History of television

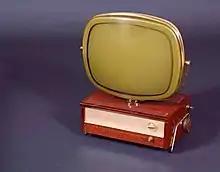
The Philco Predicta, 1958. In the collection of The Children's Museum of Indianapolis

On the other hand, in 1934, Zworykin shared some patent rights with the German licensee company Telefunken. The "image iconoscope" ("Superikonoskop" in Germany) was produced as a result of the collaboration. This tube is essentially identical to the super-Emitron. The production and commercialization of the super-Emitron and image iconoscope in Europe were not affected by the patent war between Zworykin and Farnsworth, because Dieckmann and Hell had priority in Germany for the invention of the image dissector, having submitted a patent application for their "Lichtelektrische Bildzerlegerröhre für Fernseher" ("Photoelectric Image Dissector Tube for Television") in Germany in 1925, two years before Farnsworth did the same in the United States. The image iconoscope (Superikonoskop) became the industrial standard for public broadcasting in Europe from 1936 until 1960, when it was replaced by the vidicon and plumbicon tubes. Indeed, it was the representative of the European tradition in electronic tubes competing against the American tradition represented by the image orthicon. The German company Heimann produced the Superikonoskop for the 1936 Berlin Olympic Games, later Heimann also produced and commercialized it from 1940 to 1955, finally the Dutch company Philips produced and commercialized the image iconoscope and multicon from 1952 to 1958.